Computer graphics lighting

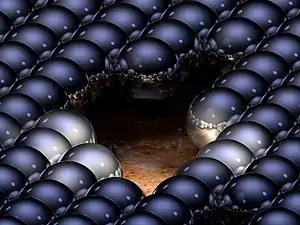
Image rendered using ray tracing

Light sources emit rays that interact with various surfaces through absorption, reflection, or refraction. An observer of the scene would see any light source that reaches their eyes; a ray that does not reach the observer goes unnoticed. It is possible to simulate this by having all of the light sources emit rays and then compute how each of them interact with all of the objects in the scene. However, this process is inefficient as most of the light rays would not reach the observer and would waste processing time. Ray tracing solves this problem by reversing the process, instead sending view rays from the observer and calculating how they interact until they reach a light source. Although this way more effectively uses processing time and produces a light simulation closely imitating natural lighting, ray tracing still has high computation costs due to the high amounts of light that reach viewer's eyes.